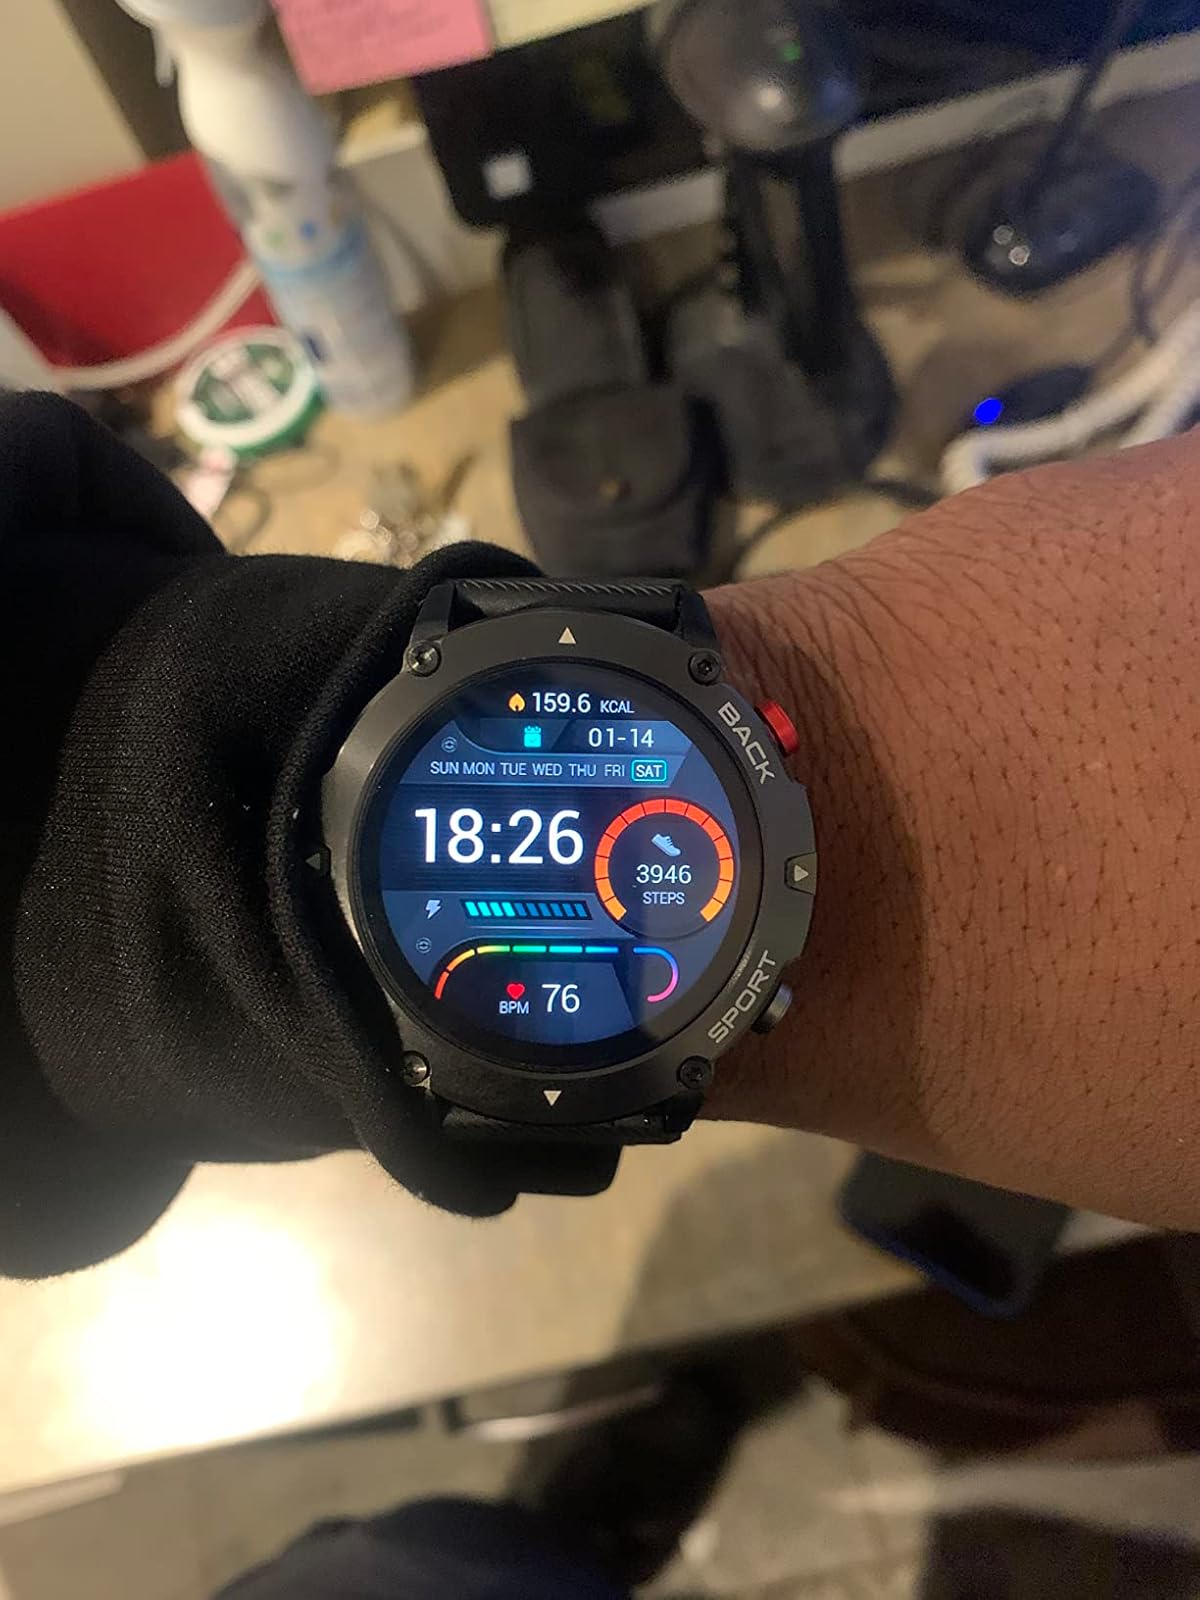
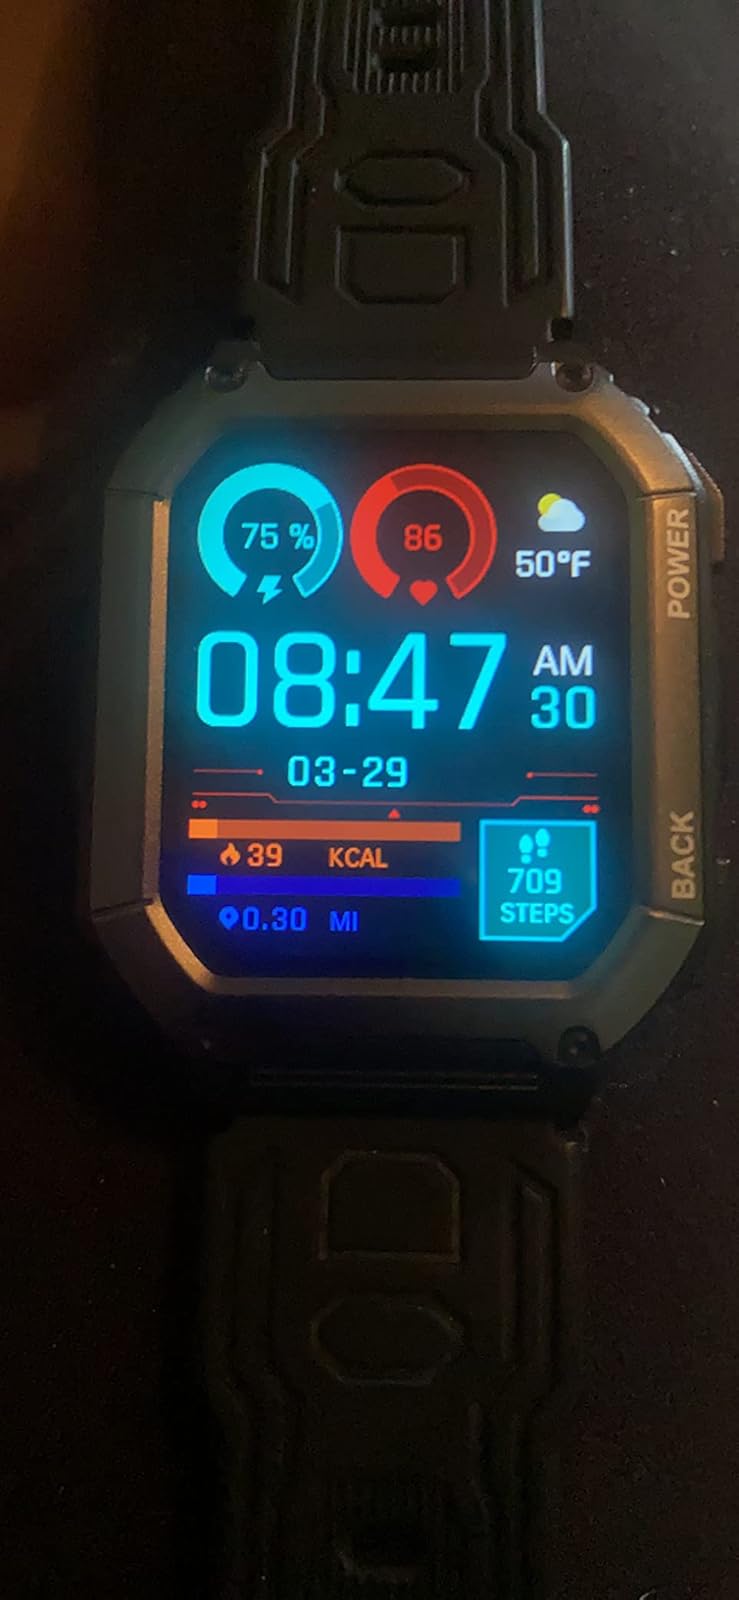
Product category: smartwatch
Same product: no